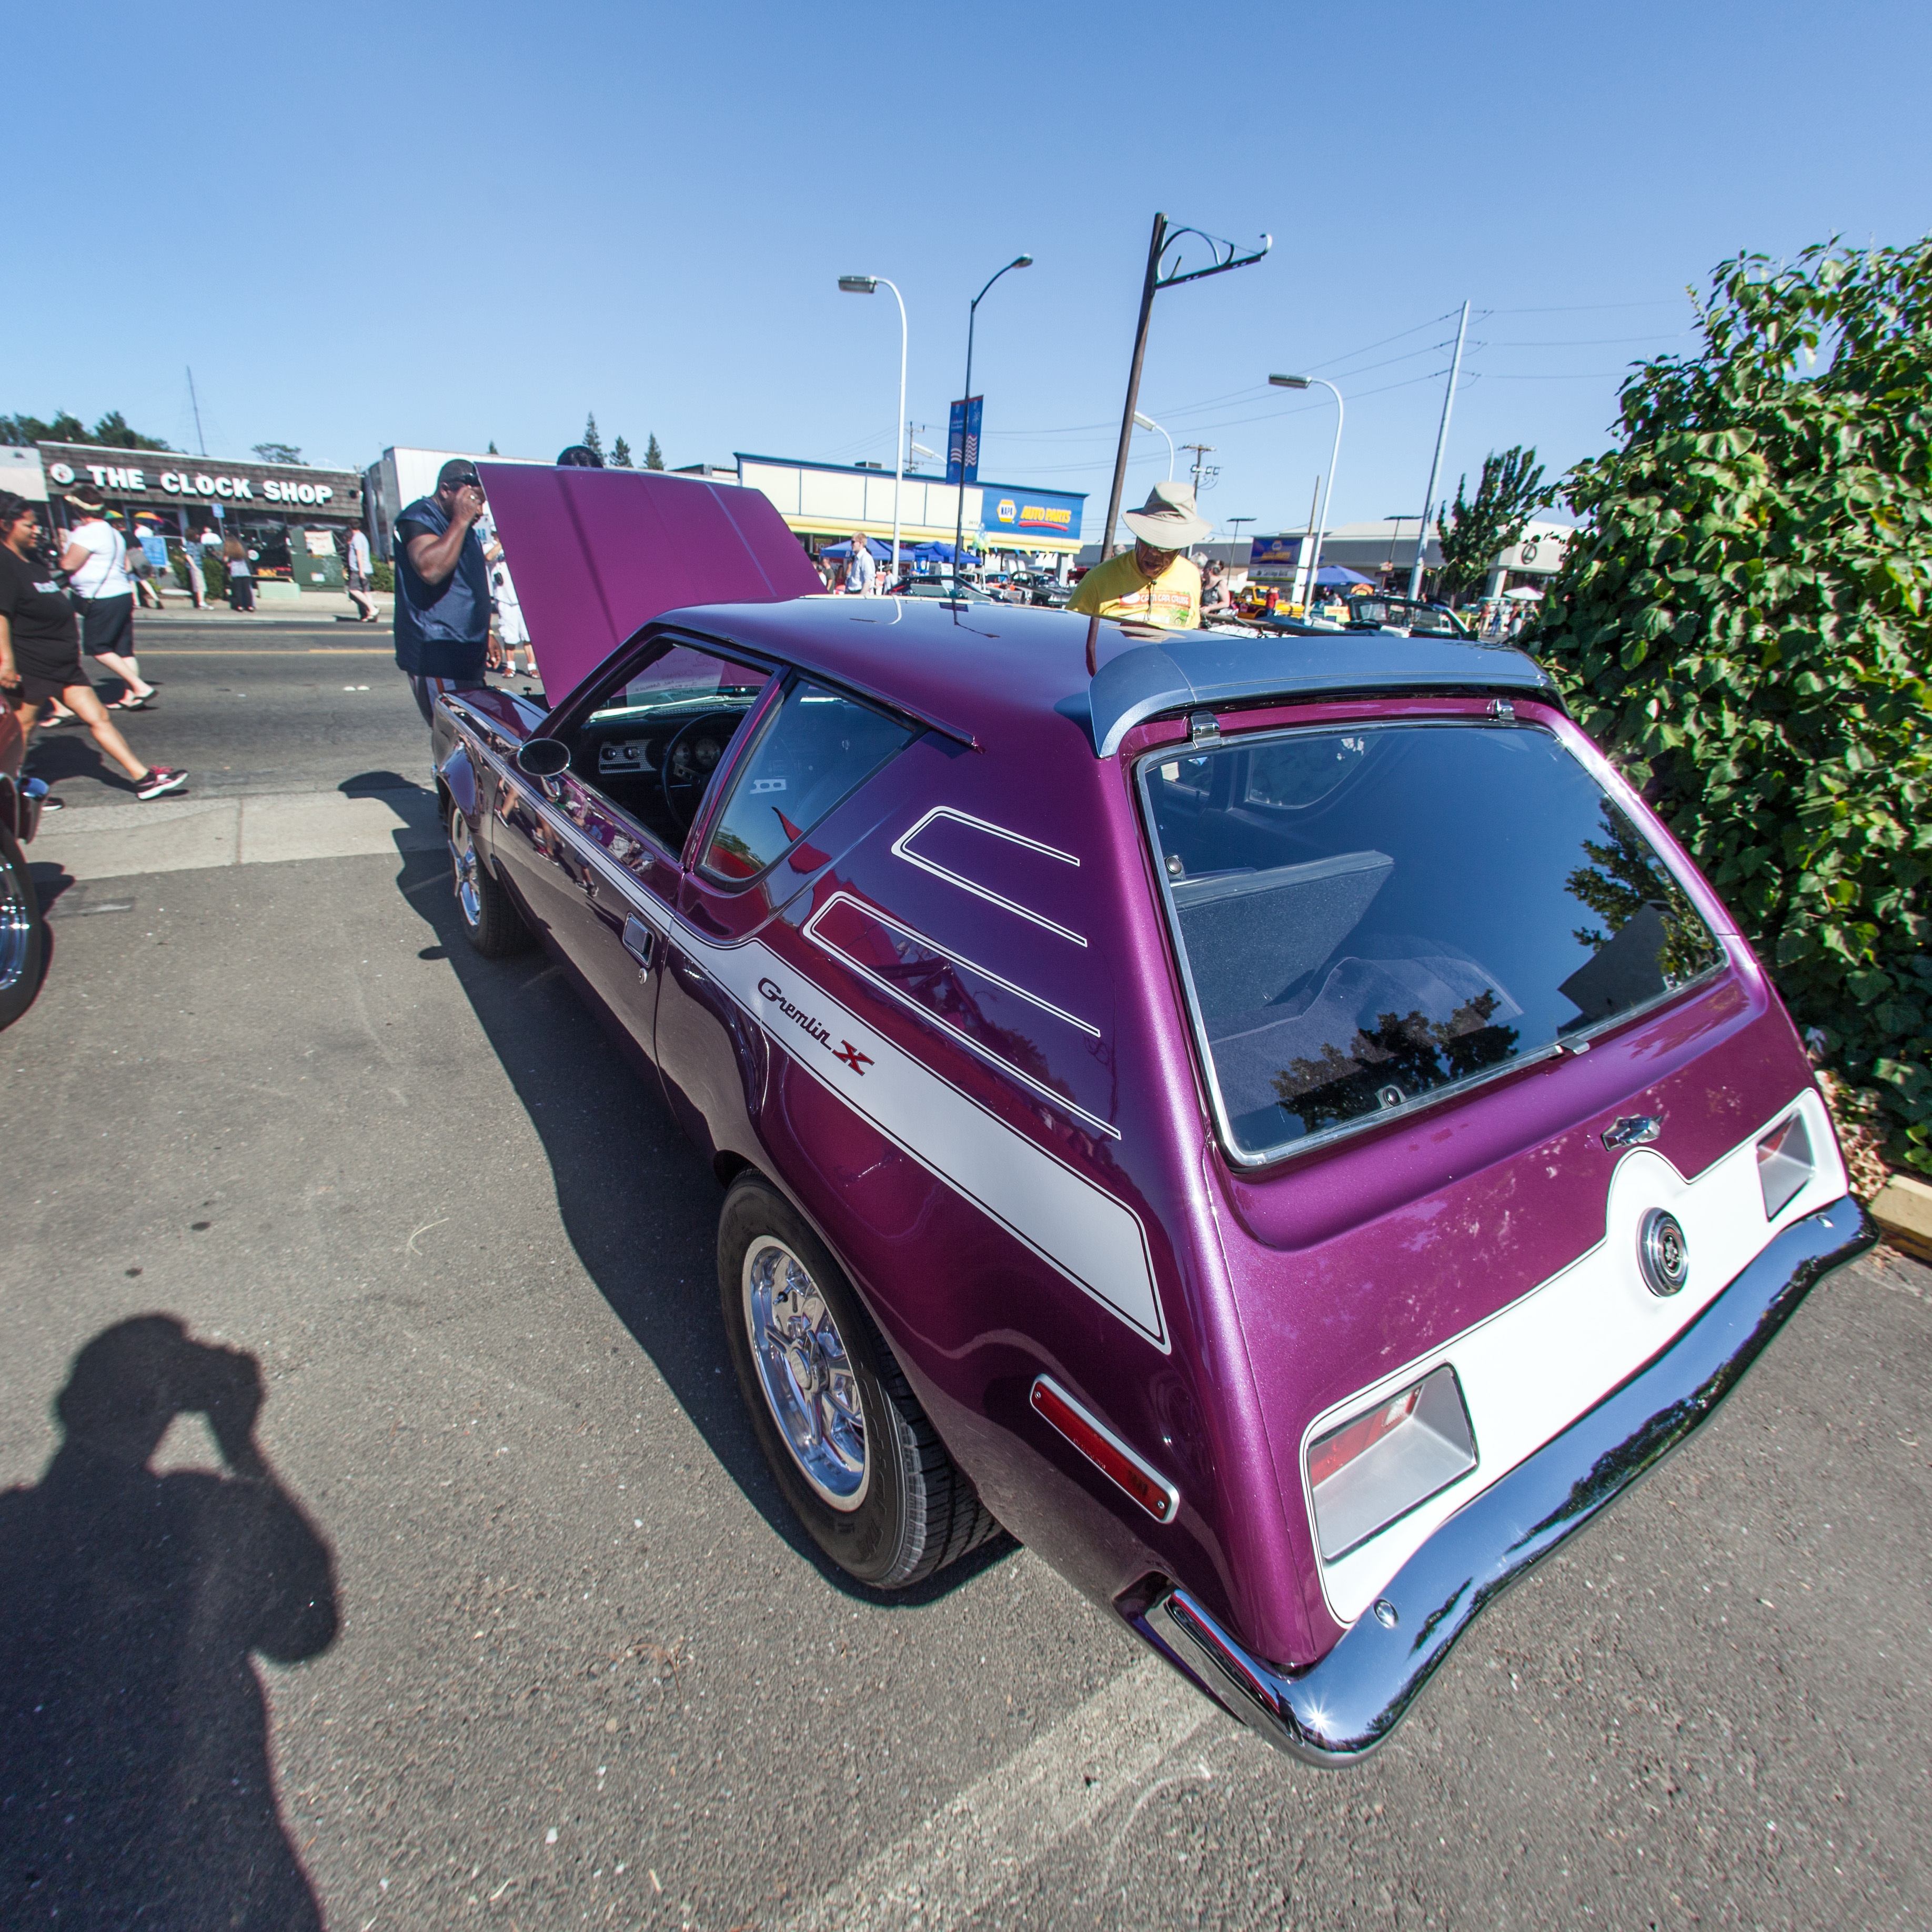
car, purple, vehicle, race car, sacramento, fultonavenue, amc, 5thannualcamcarcruise, gremlin, gremlinx, land vehicle, automobile make, automotive exterior, compact car